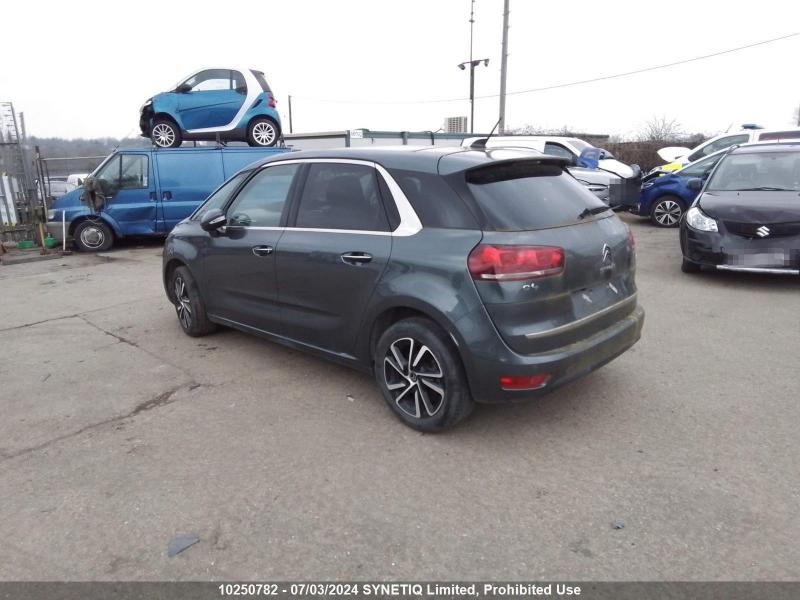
Aucun dommage détecté.
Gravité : aucun